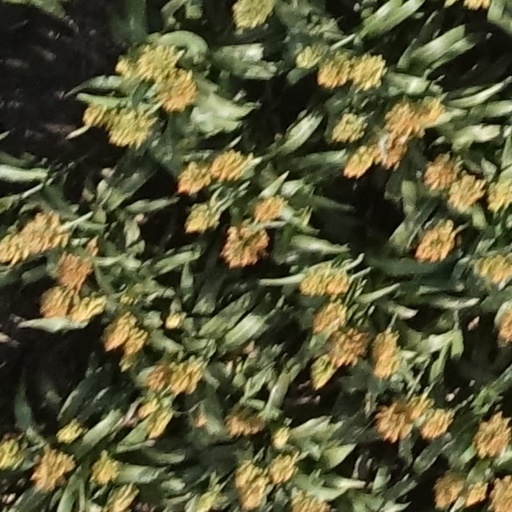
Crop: sorghum